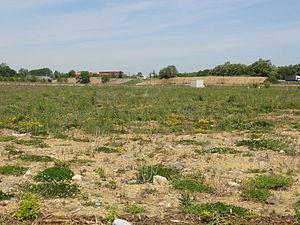
Terril n° 161 dit Rœulx, disparu, Fosse de Rœulx de la Compagnie des mines d'Anzin, Escaudain, Nord, Nord-Pas-de-Calais, France.
La fosse de Rœulx de la Compagnie des mines d'Anzin est un ancien charbonnage du Bassin minier du Nord-Pas-de-Calais, situé à Escaudain. Les deux puits sont commencés en 1854 et la fosse commence à produire quatre ans plus tard. Un terril nᵒ 161, Rœulx, est entrepris au nord du carreau. Des cités minières sont construites. La fosse est détruite durant la Première Guerre mondiale. Elle cesse d'extraire en mars 1939.
Dans le bassin minier du Nord-Pas-de-Calais, 339 terrils sont recensés. En 1969, les Houillères leur ont attribué un numéro individuel, pour les référencer, et les exploiter. Ils sont numérotés d'ouest en est, du nᵒ 1 au 202. Une liste complémentaire a été créée dans les années 1970. Les sites y sont numérotés de 203 à 260, sans logique spécifique, chaque numéro ayant été attribué en fonction des sites susceptibles d'être exploités. Certains sites étant composés de plusieurs terrils annexes ou satellites, une lettre suit le numéro.